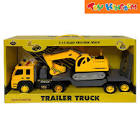
Vehicle type: Cars